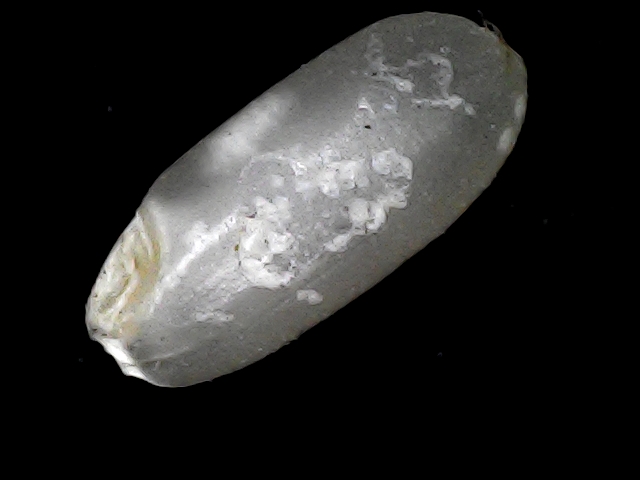
Rice variety: BD52